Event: Nepal Earthquake
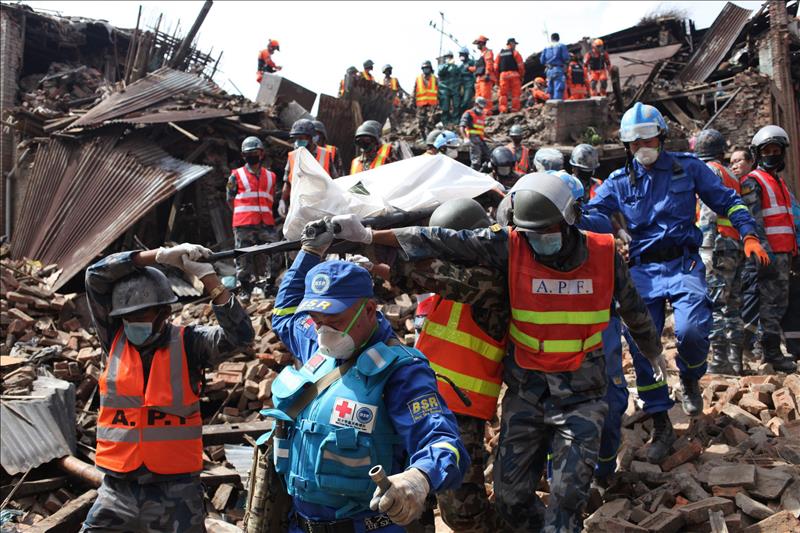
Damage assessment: damage